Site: brandenburg
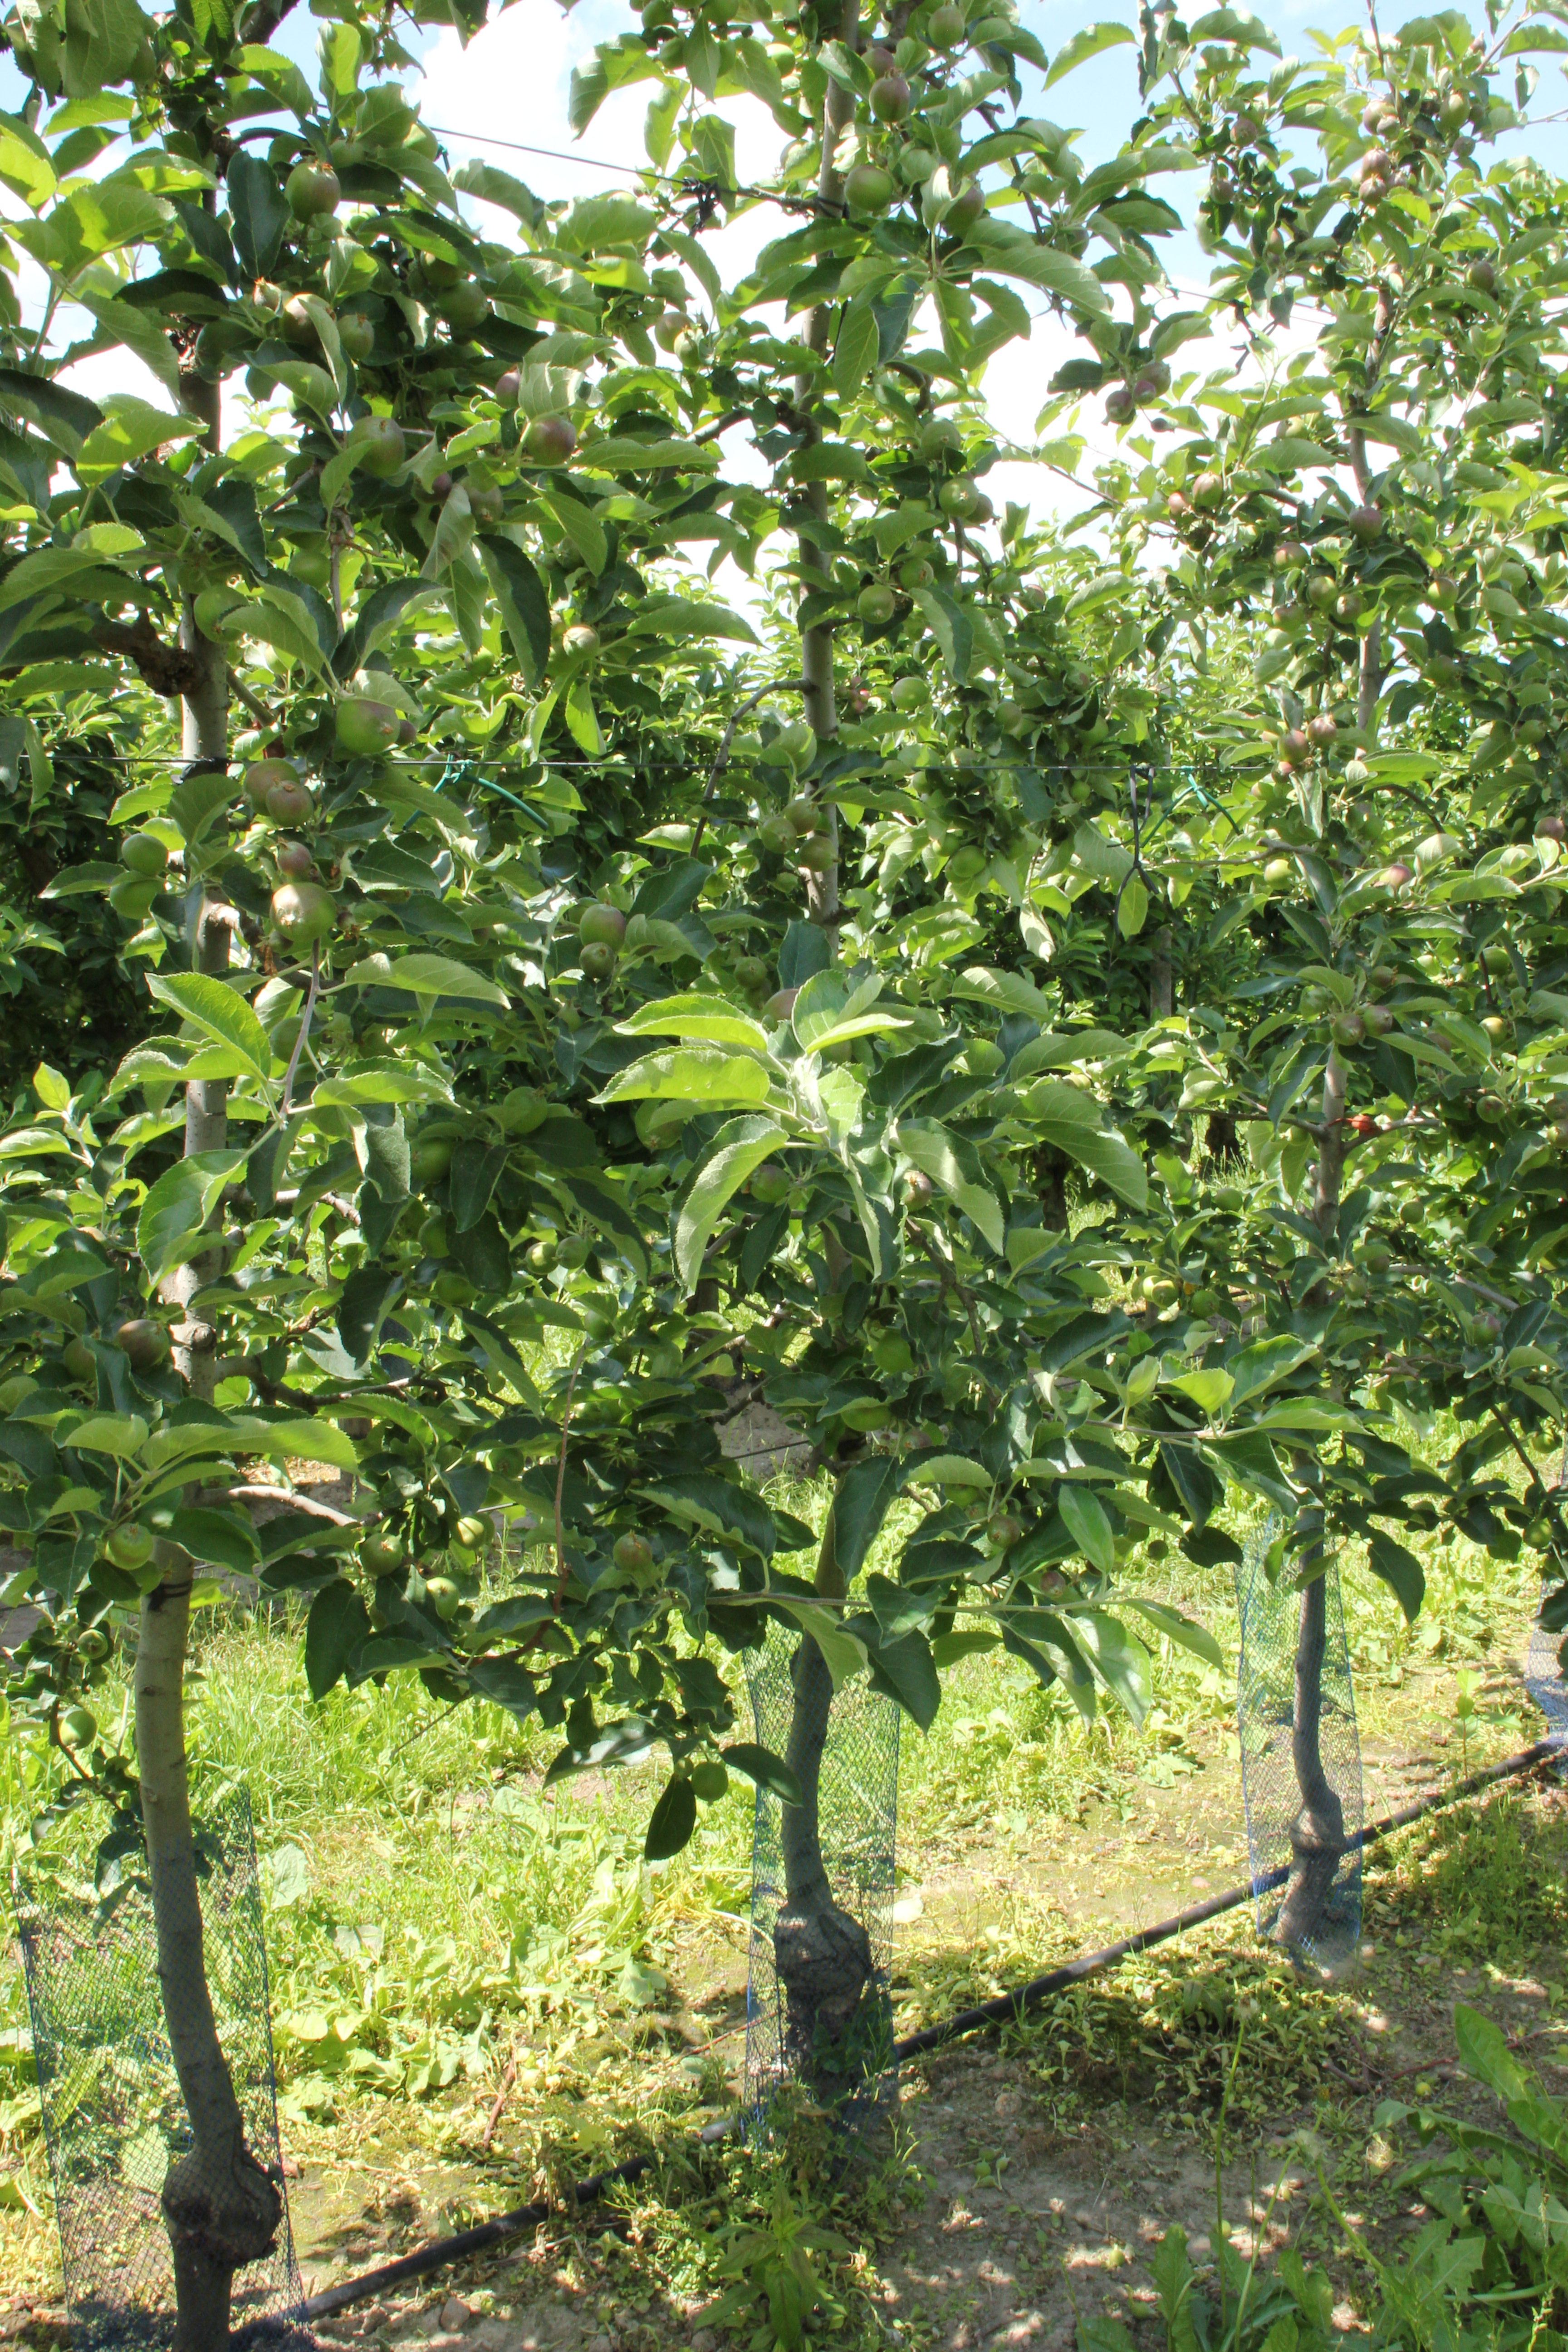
Growth stage (BBCH 73): Development of fruit